2015 Guatemalan general election

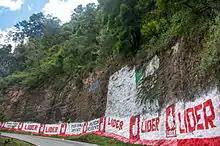
LIDER party campaign posters

In the buildup to the elections the Patriotic Party (PP) and Renewed Democratic Liberty (LIDER) were suspended due to repeated offences. However, all parties were reinstated before elections were called.